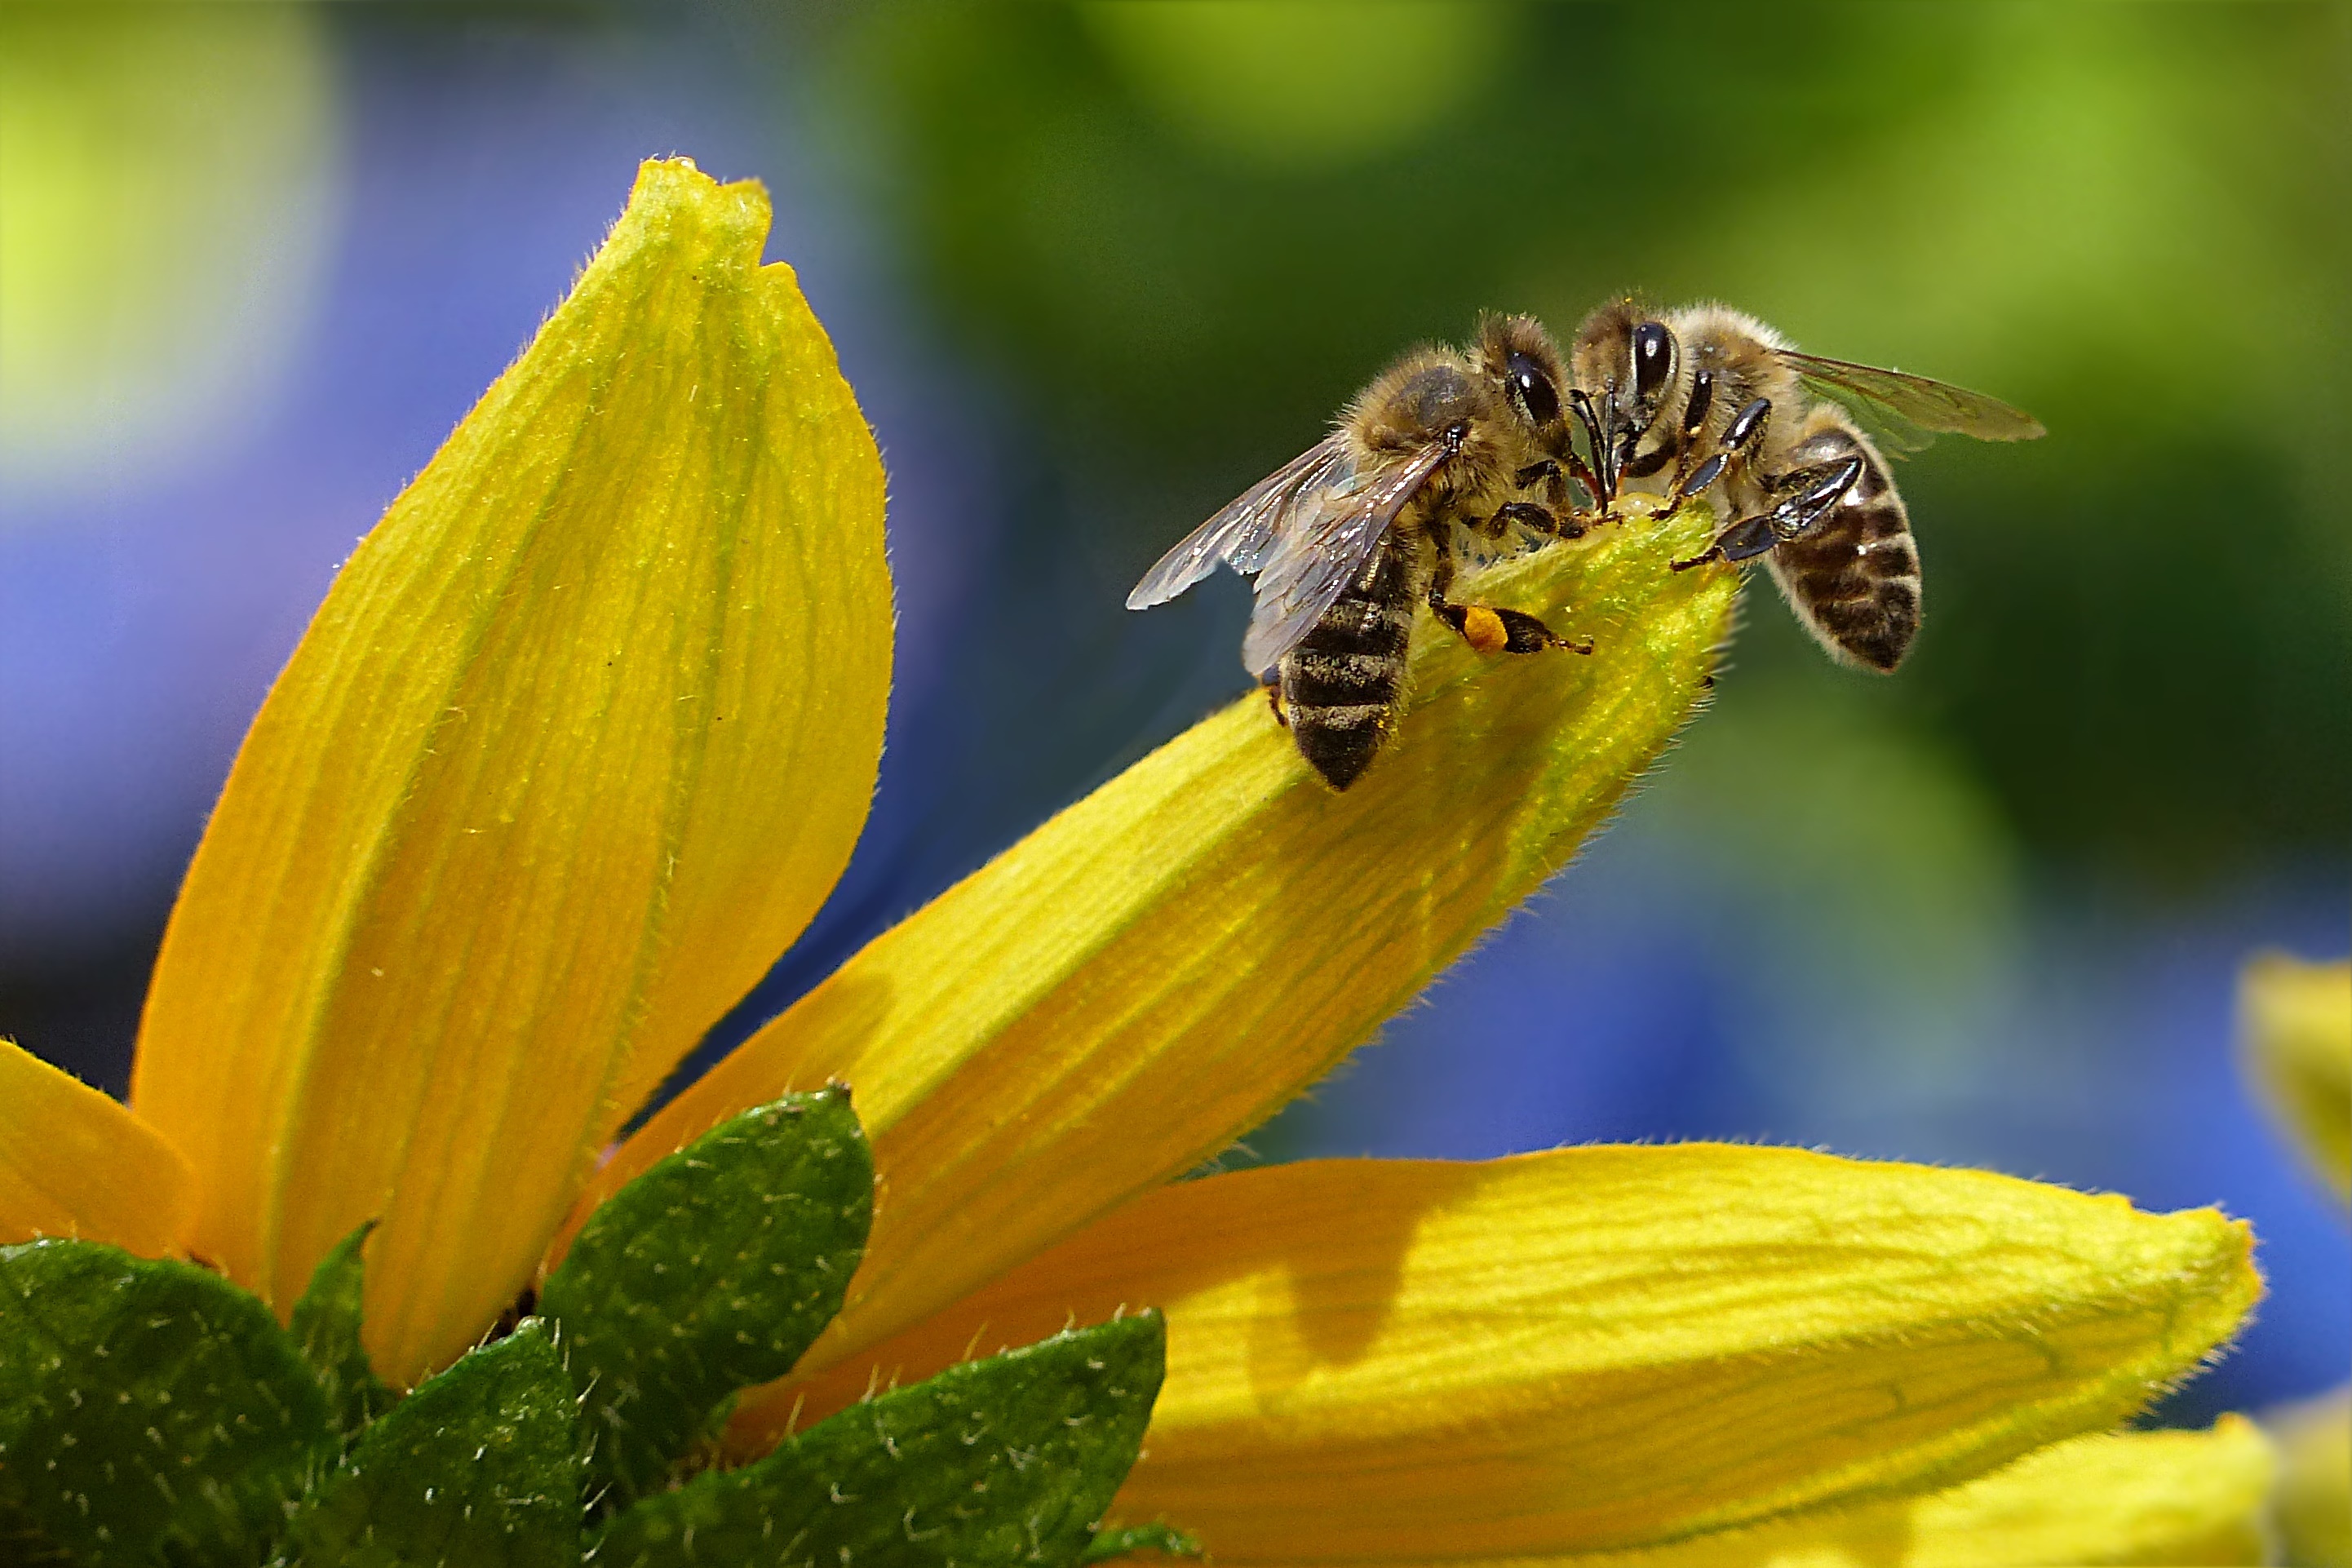
nature, plant, photography, leaf, flower, petal, pollen, insect, botany, yellow, garden, flora, fauna, invertebrate, wildflower, close up, bee, nectar, apis, macro photography, honey bee, pollinator, plant stem, membrane winged insect